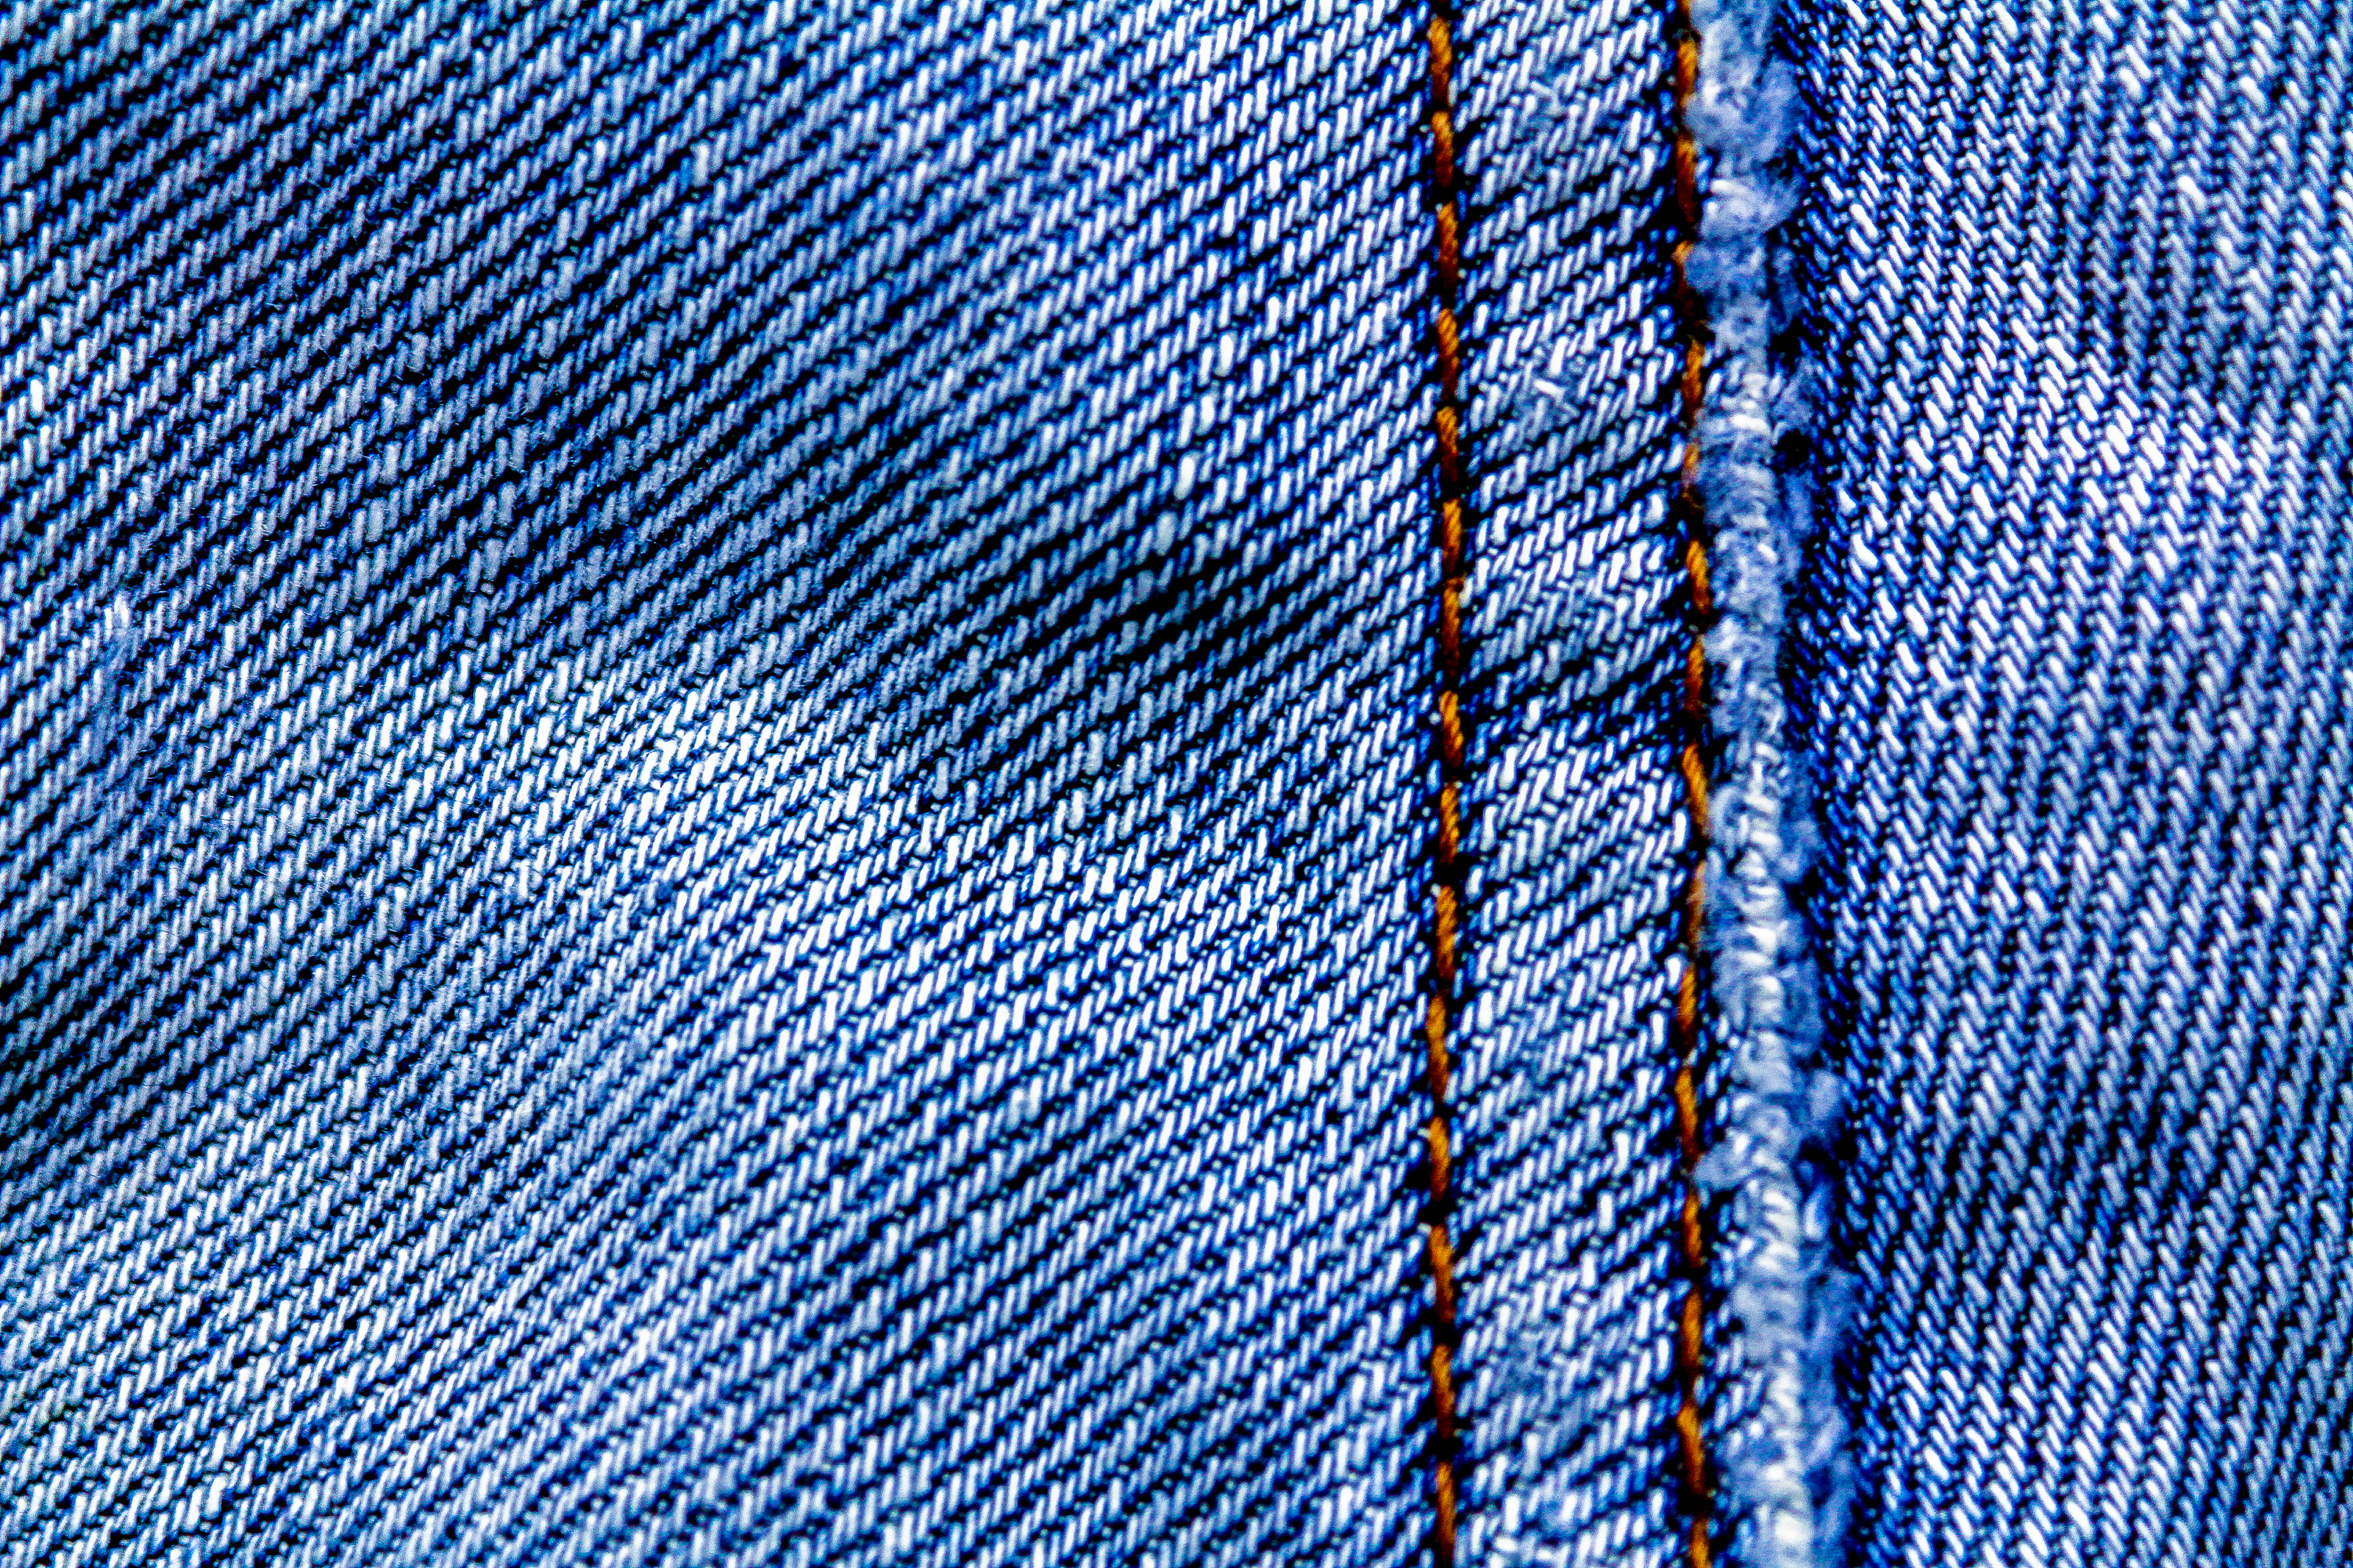
textile, fashion, design, style, background, fabric, denim, material, pattern, clothing, texture, blue, cloth, casual, garment, cotton, wear, color, vintage, canvas, pants, detail, closeup, indigo, rough, surface, apparel, jean, abstract, dress, electric blue, line, mesh, net, woven fabric